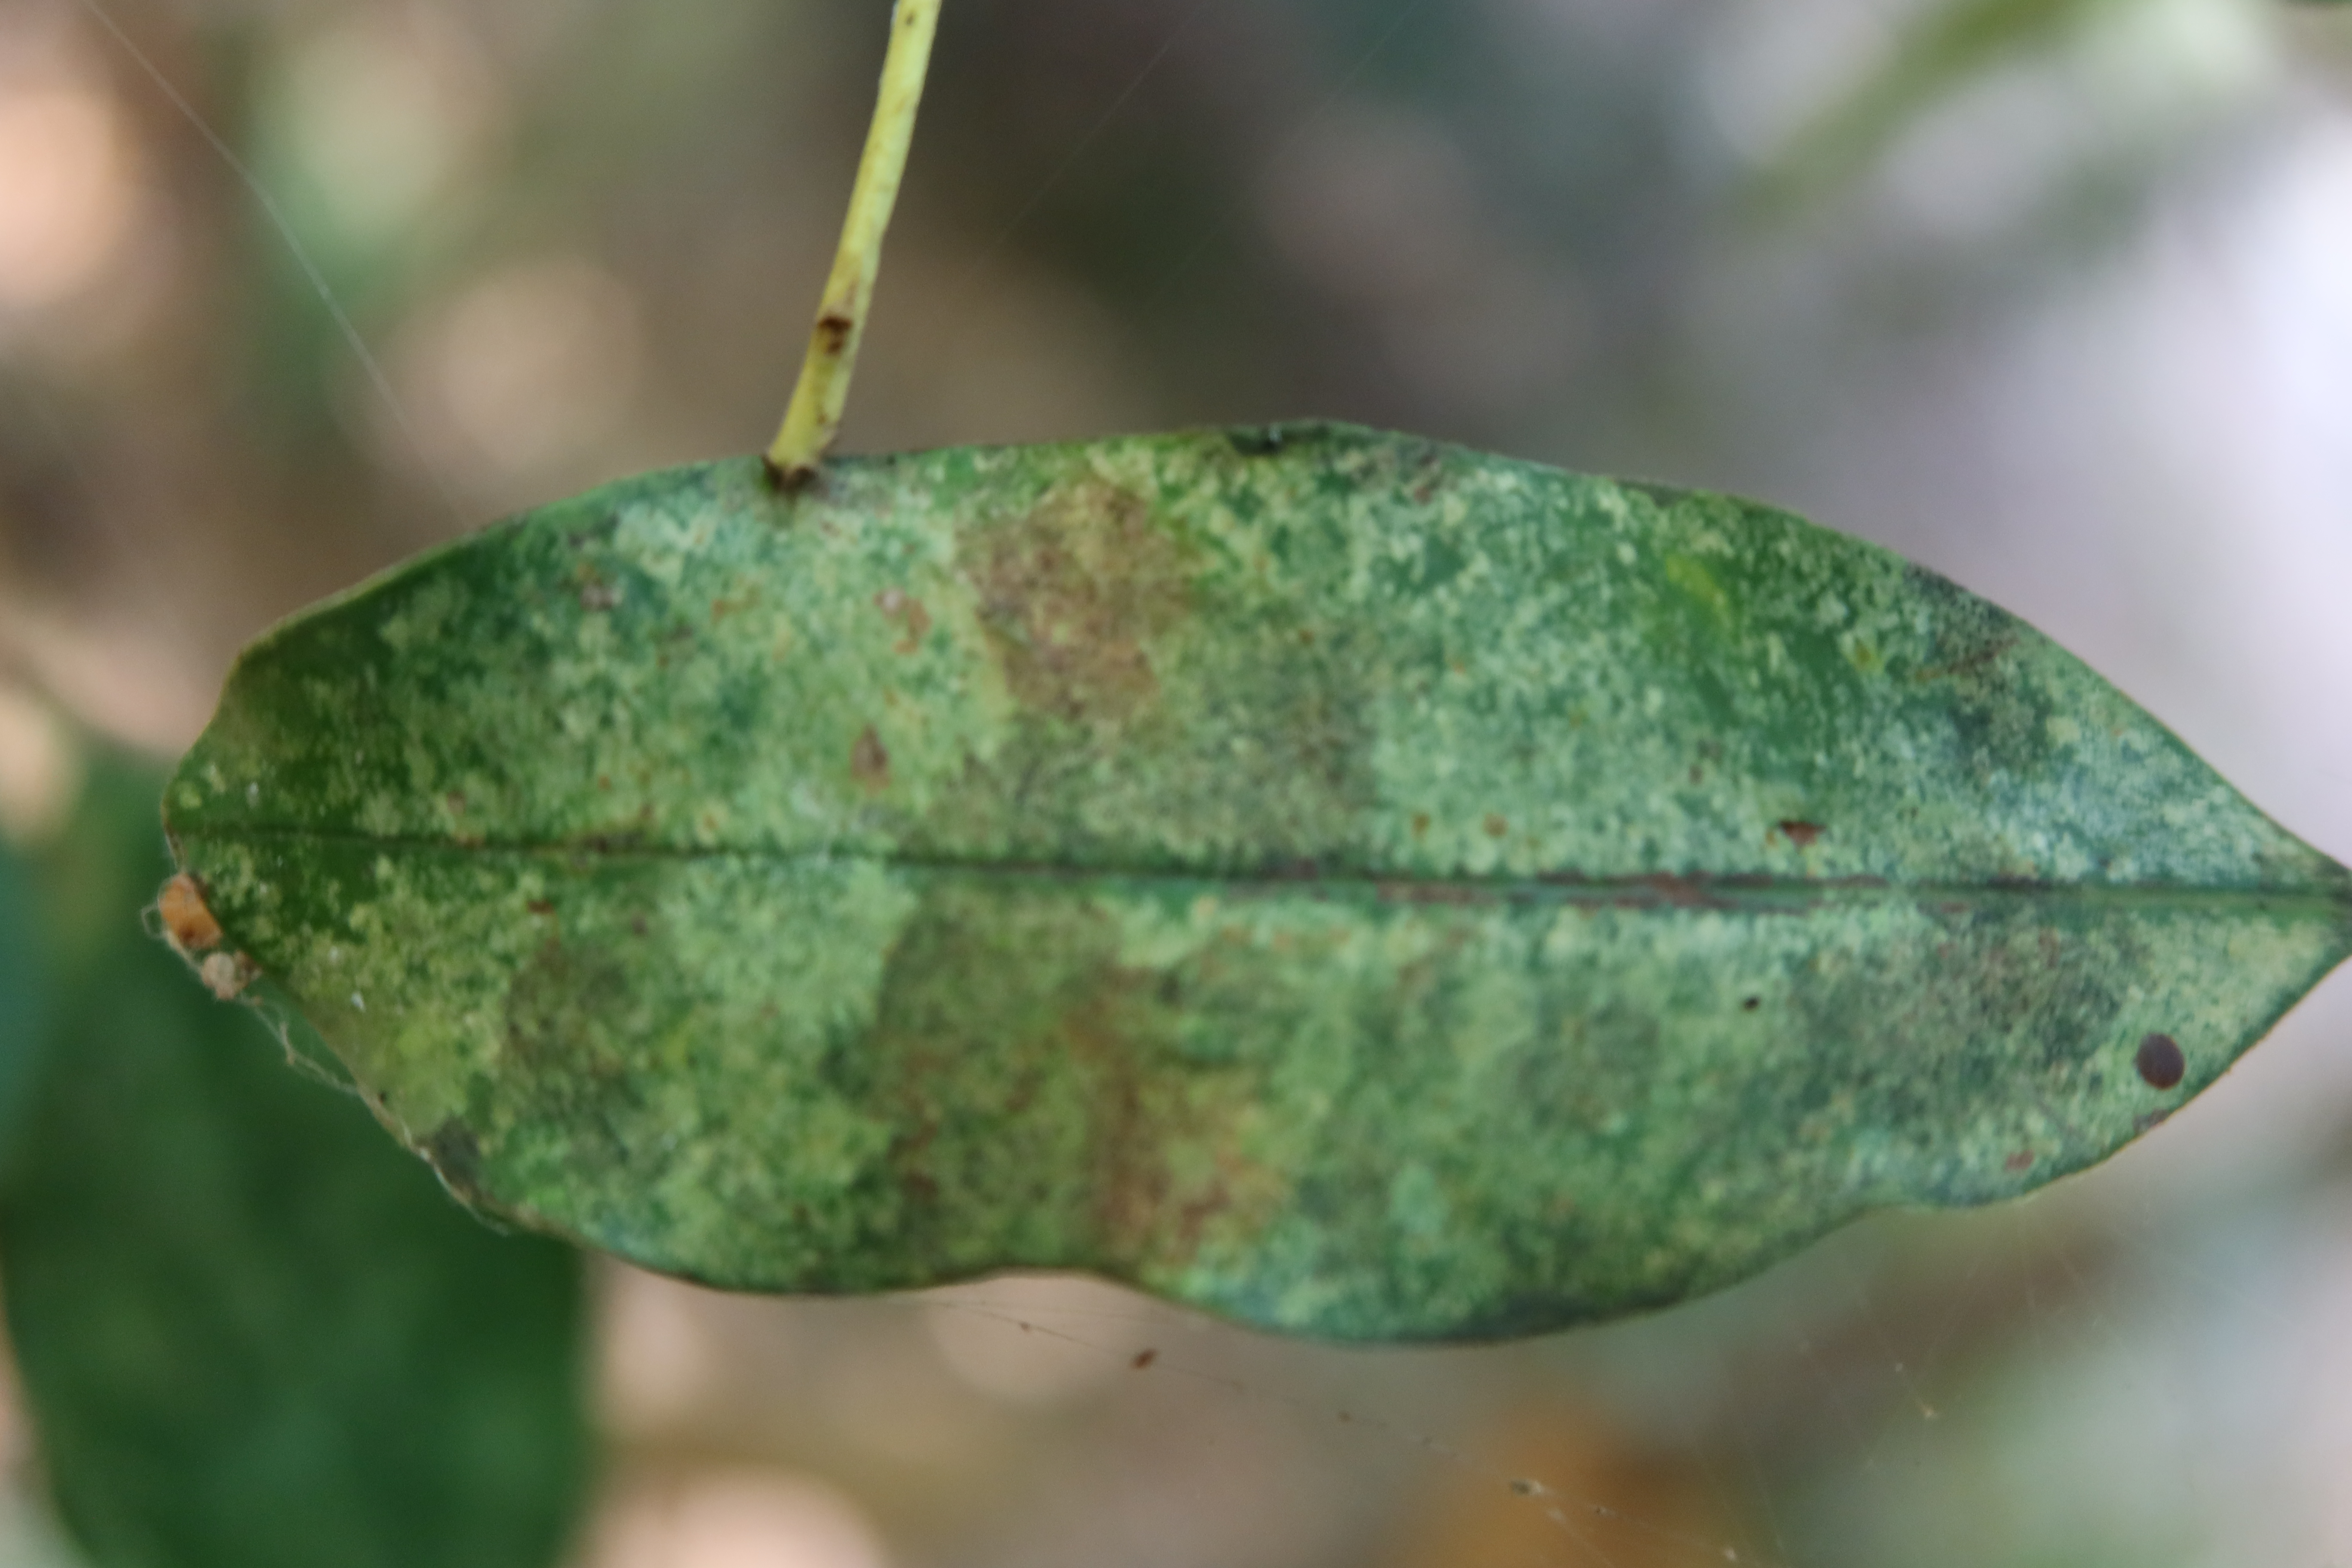
Label: Sooty mold